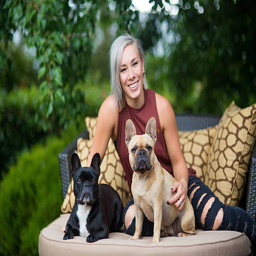
olympic athlete at home with her french bulldogs , during a portrait session .